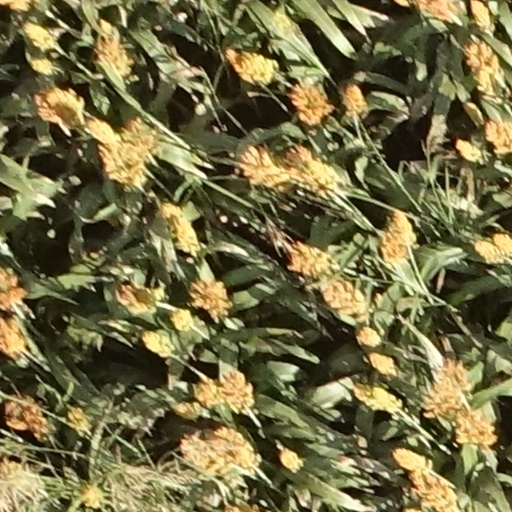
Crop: sorghum